PowNed

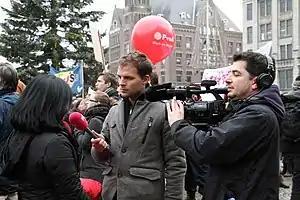
Daan Nieber

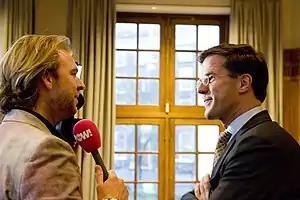
Rutger Castricum and Mark Rutte

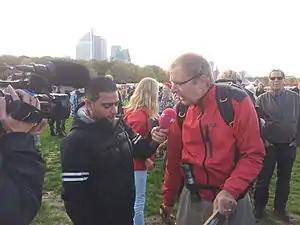
Danny Ghosen

In House Ibiza went Rutger Castricum and Dominique Weesie to Ibiza and interviewed guests.